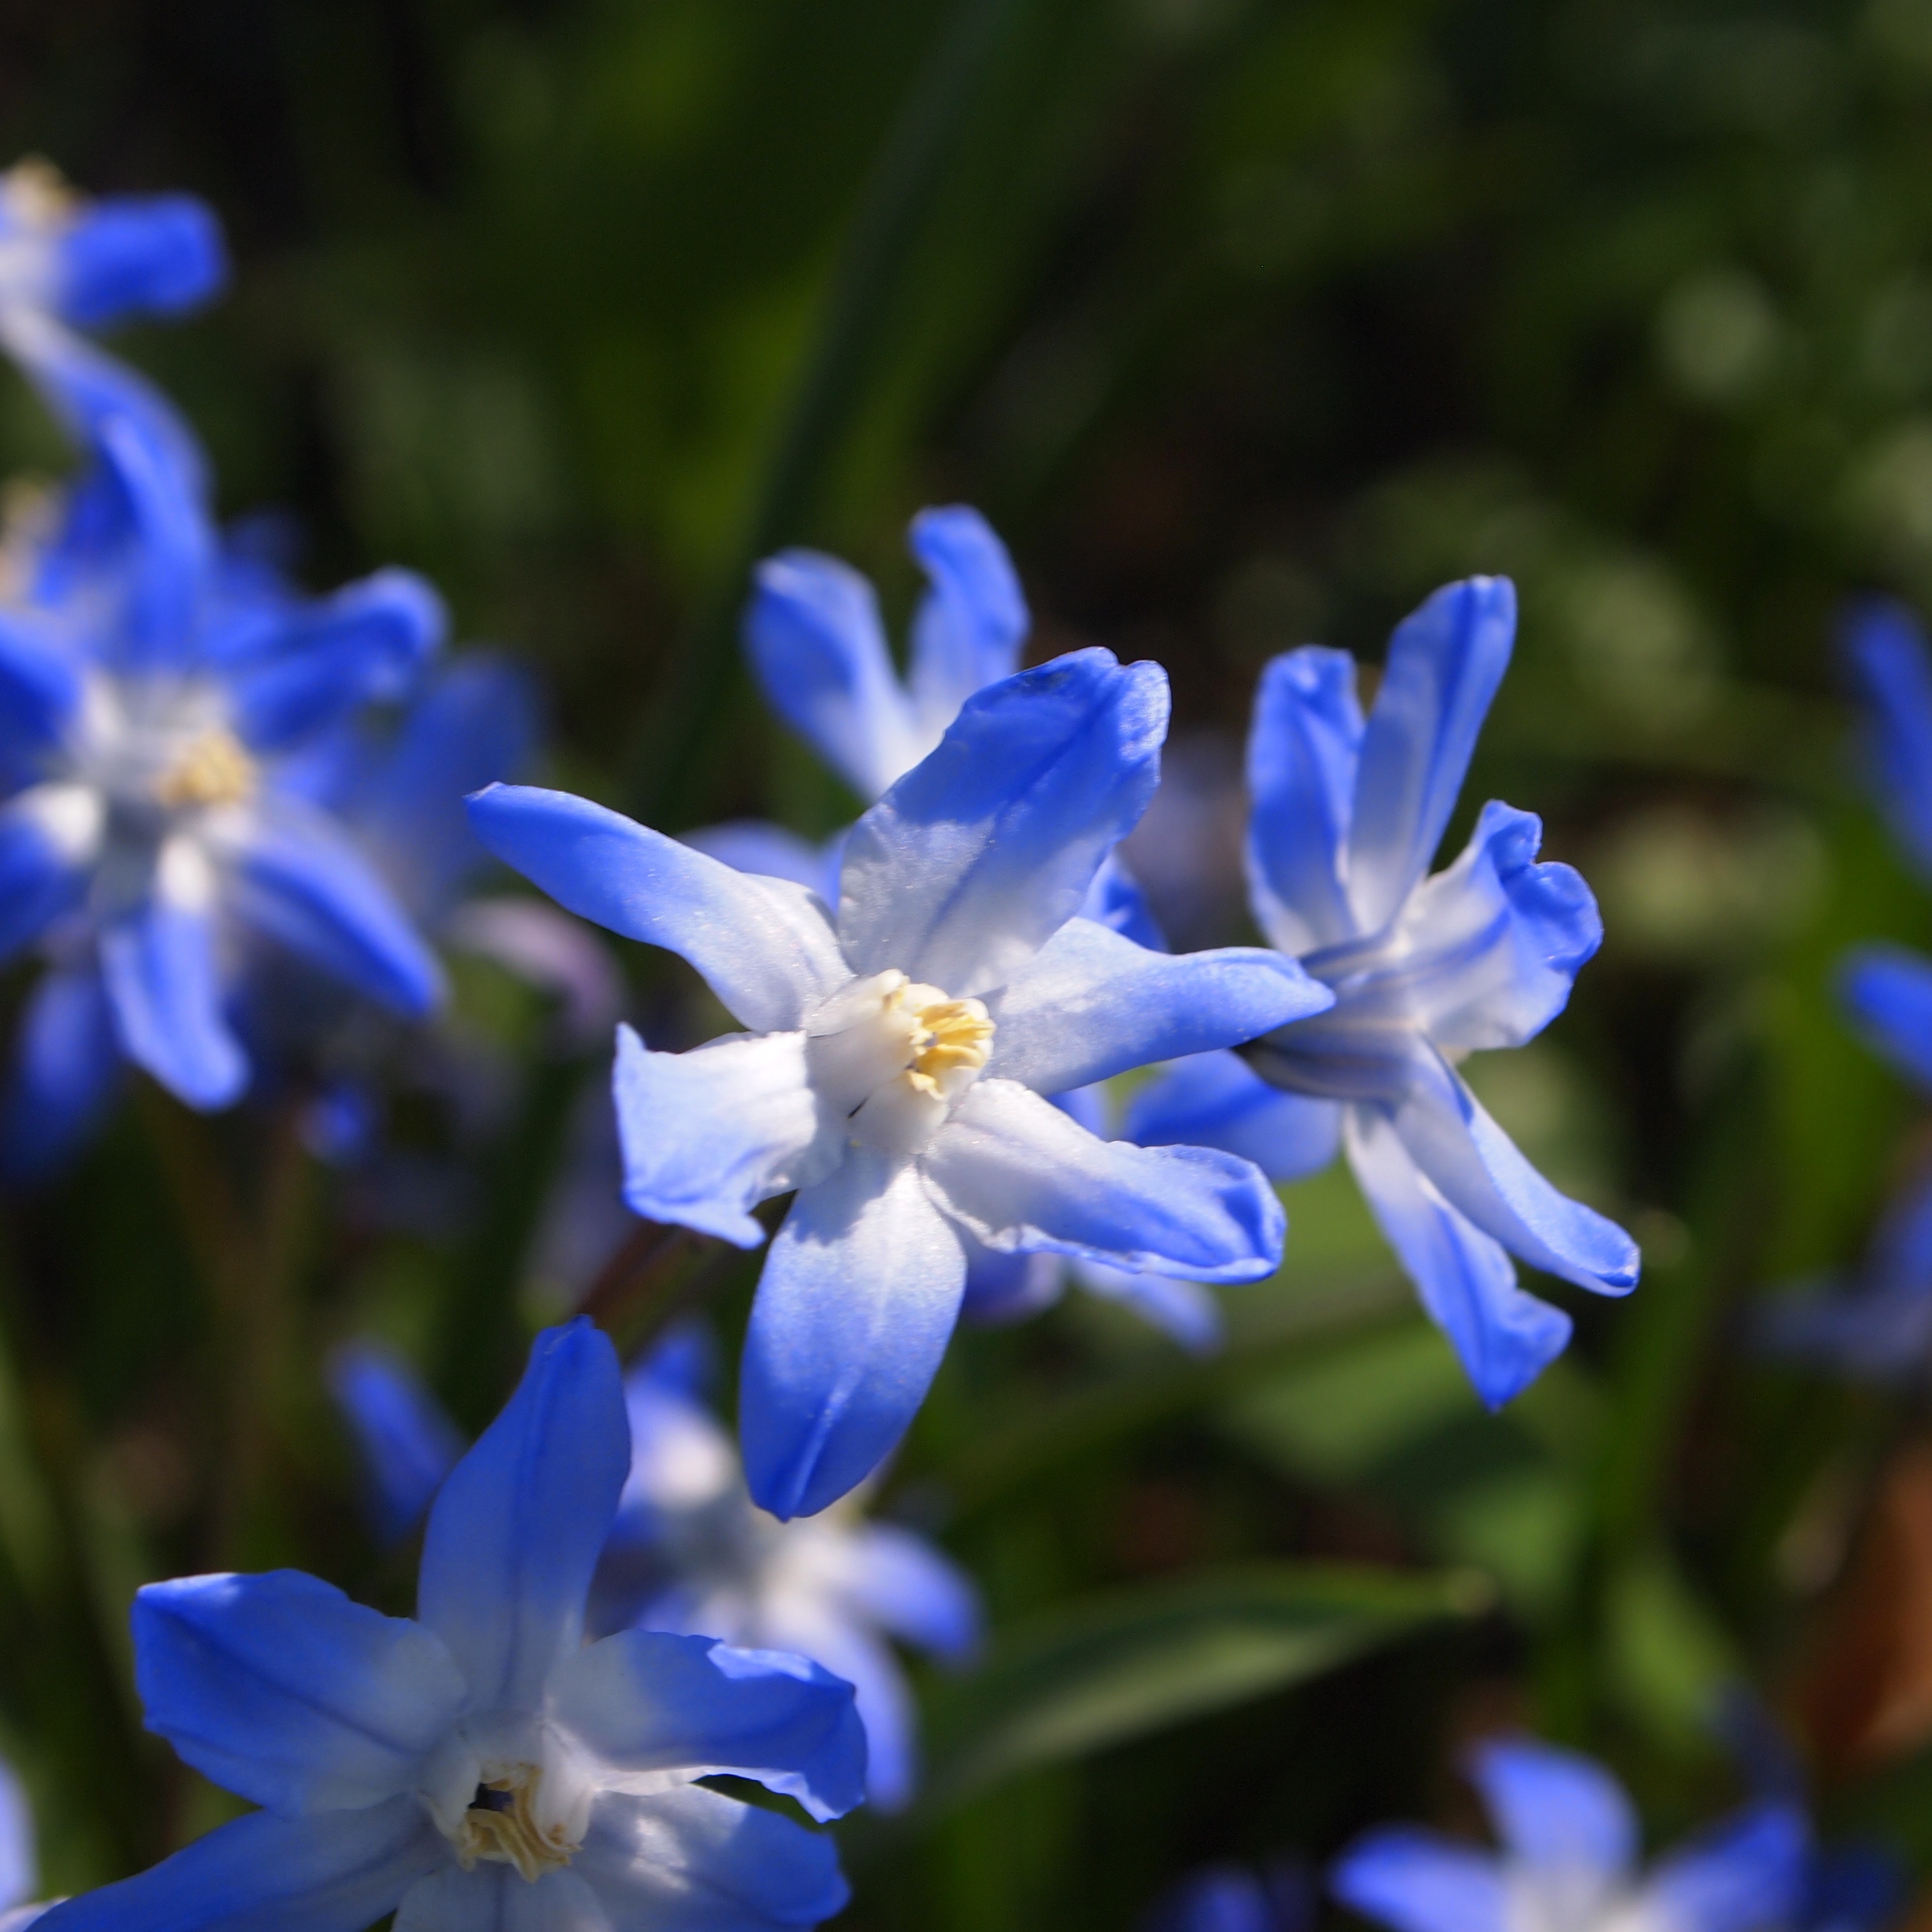
forest, blossom, plant, flower, petal, spring, botany, blue, flora, blue flower, wildflower, scilla, macro photography, sun rays, flowering plant, land plant, colorado blue columbine, bolplant